Die Kirche bleibt im Dorf

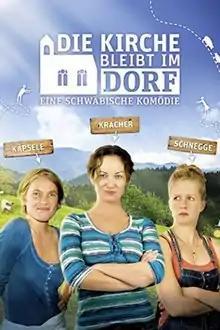
Film poster

(translated: "The church remains in the village") is a 2012 German comedy film directed by Ulrike Grote.